Sue-Ann Post

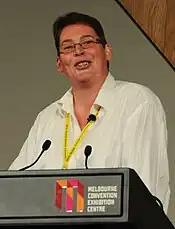
Sue-Ann Post at the 2010 Global Atheist Convention

Self described as "Australia's favourite six-foot, lesbian, ex-Mormon, diabetic, comedian and writer", Post has performed as a stand-up comedian internationally and throughout Australia since 1991.